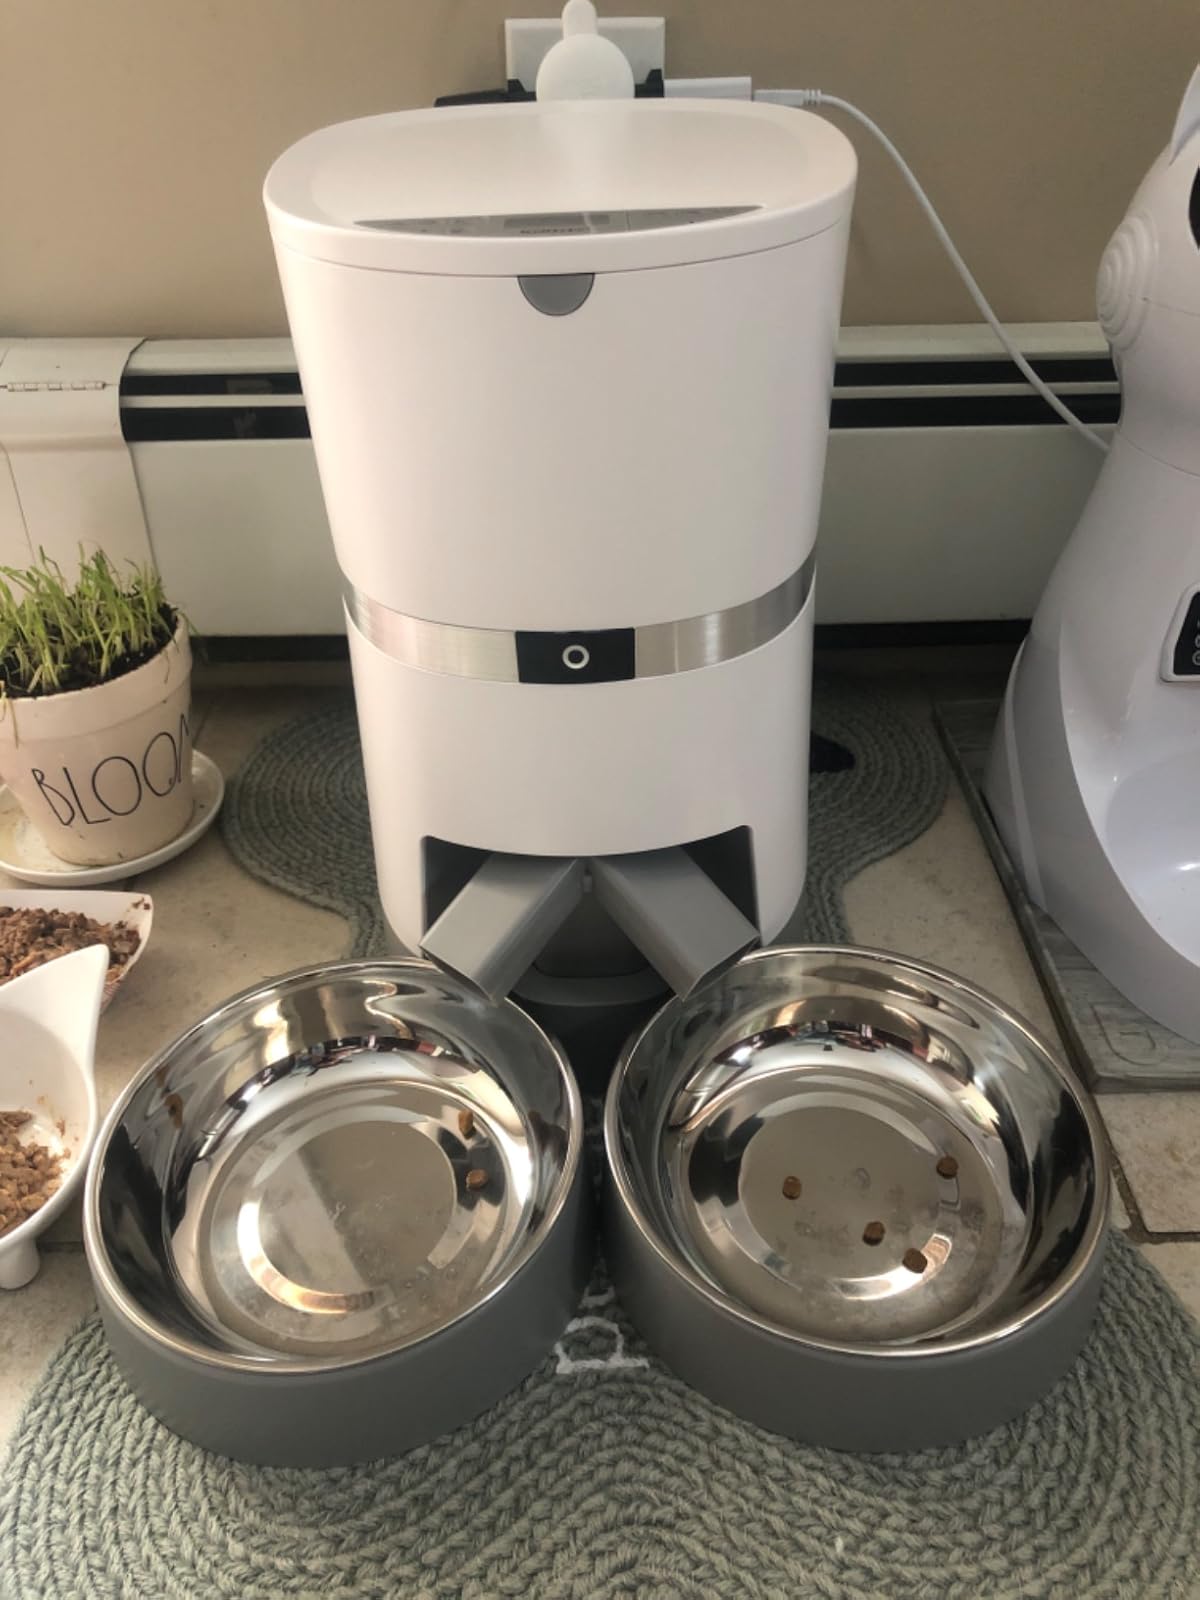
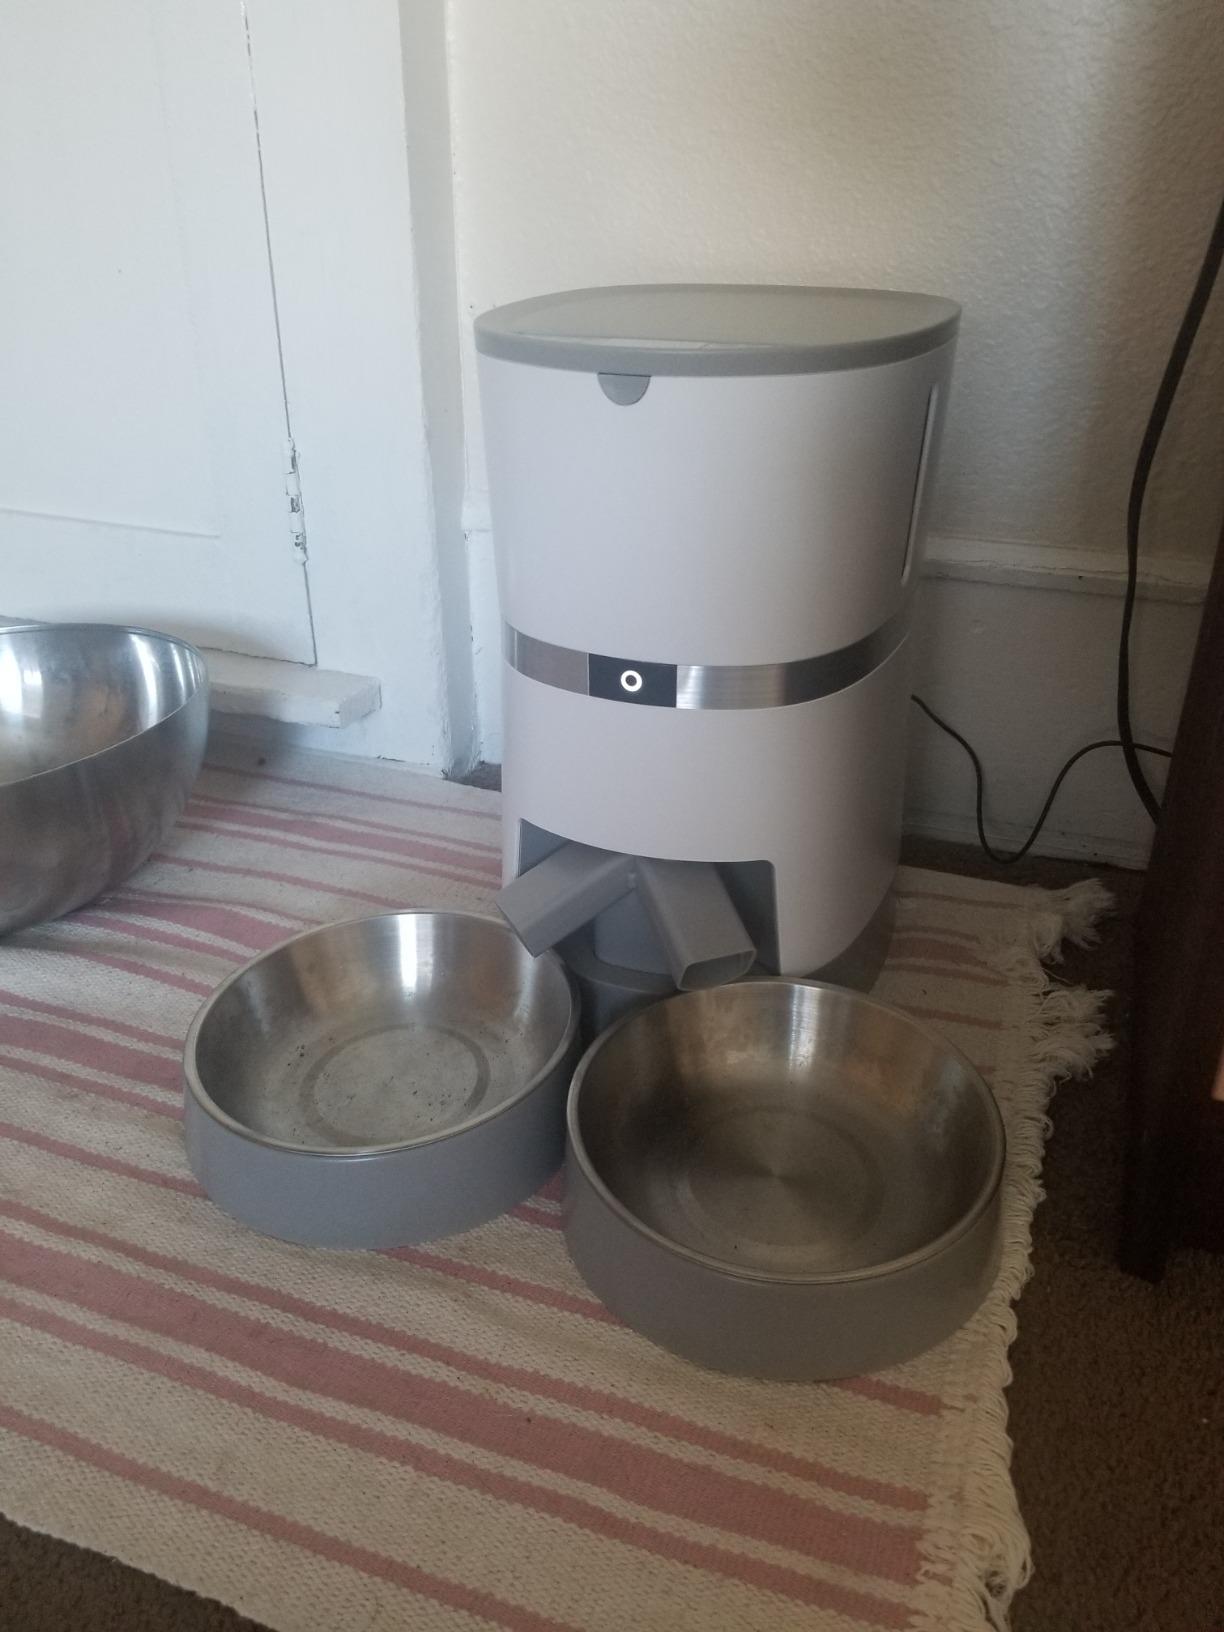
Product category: items_feeder
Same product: yes